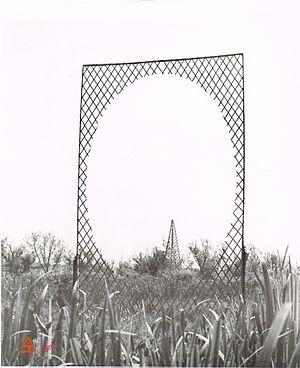
Symposium Sculpture-Nature Bordeaux 1978, Photographie de l'installation de Jean-Max Albert